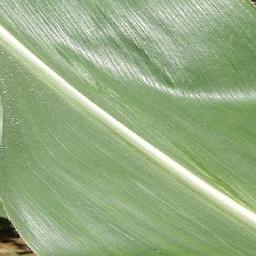
Label: Corn___healthy